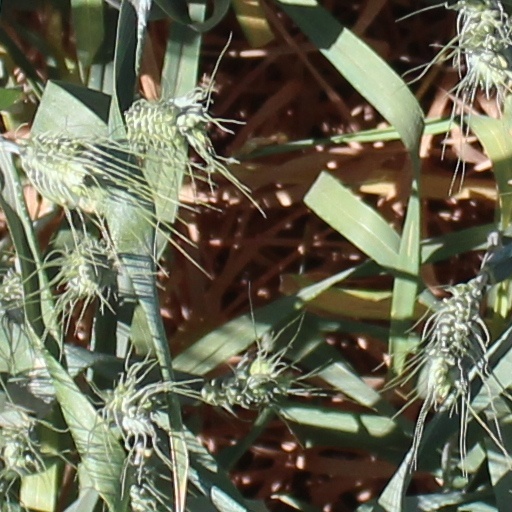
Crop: wheat